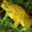
Label: frog